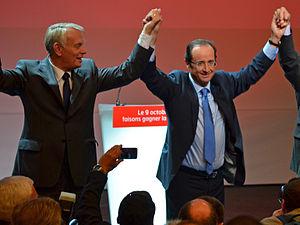
Meeting de François Hollande lors de la campagne des primaires socialistes en présence de Jean-Marc Ayrault (21 septembre 2011) - Cité des Congrès de Nantes
Jean-Marc Ayrault, né le 25 janvier 1950 à Maulévrier, est un homme d'État français. Il est Premier ministre du 15 mai 2012 au 31 mars 2014.